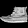
Label: Ankle boot